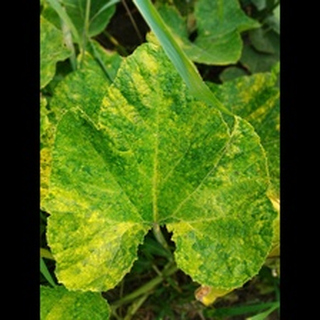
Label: pumpkin_mosaic_disease